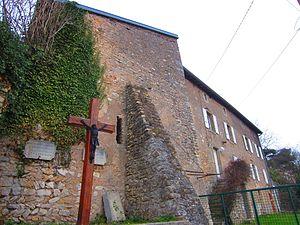
Abbaye Bouxieres Dames
Bouxières-aux-Dames est une commune française située dans le département de Meurthe-et-Moselle en région Grand Est. Ses habitants sont appelés les Bouxiérois.
L'abbaye Notre-Dame de Bouxières est une ancienne abbaye bénédictine fondée par saint Gauzelin, évêque de Toul, au Xᵉ siècle, à Bouxières-aux-Dames, dans le département de Meurthe-et-Moselle.